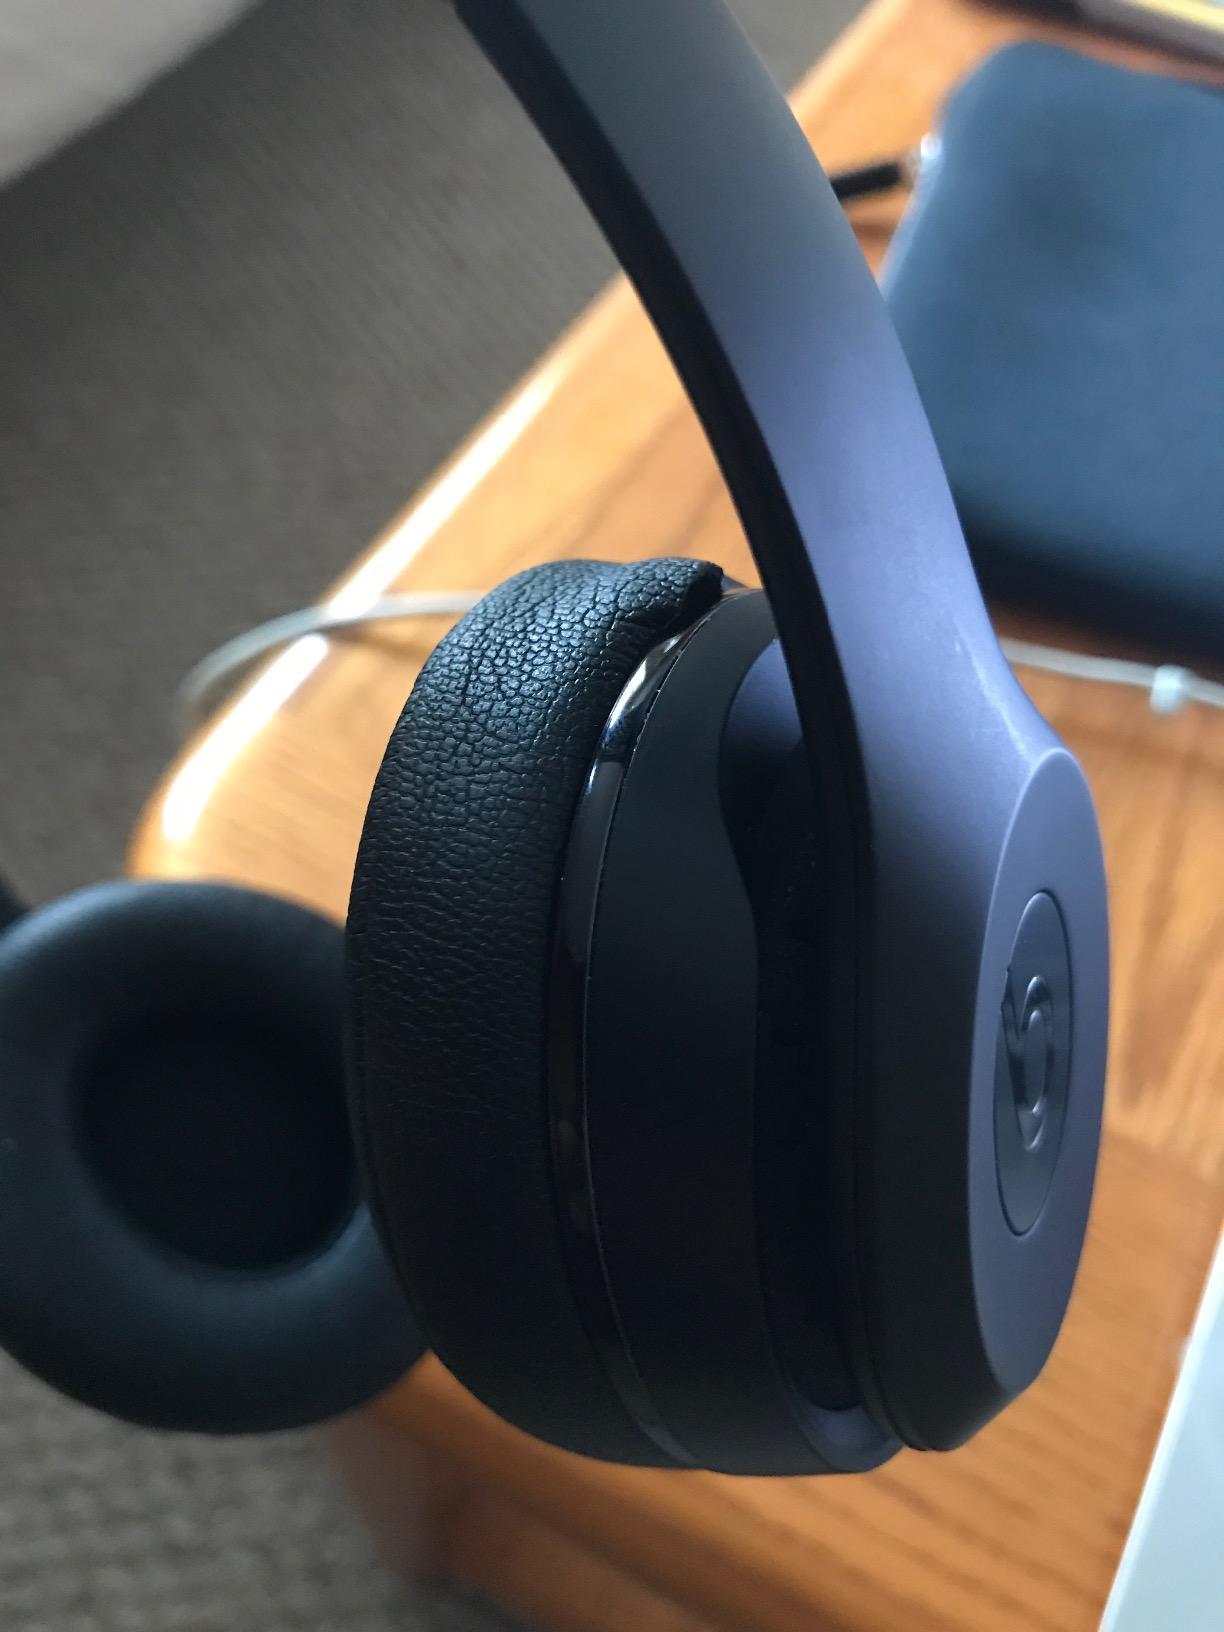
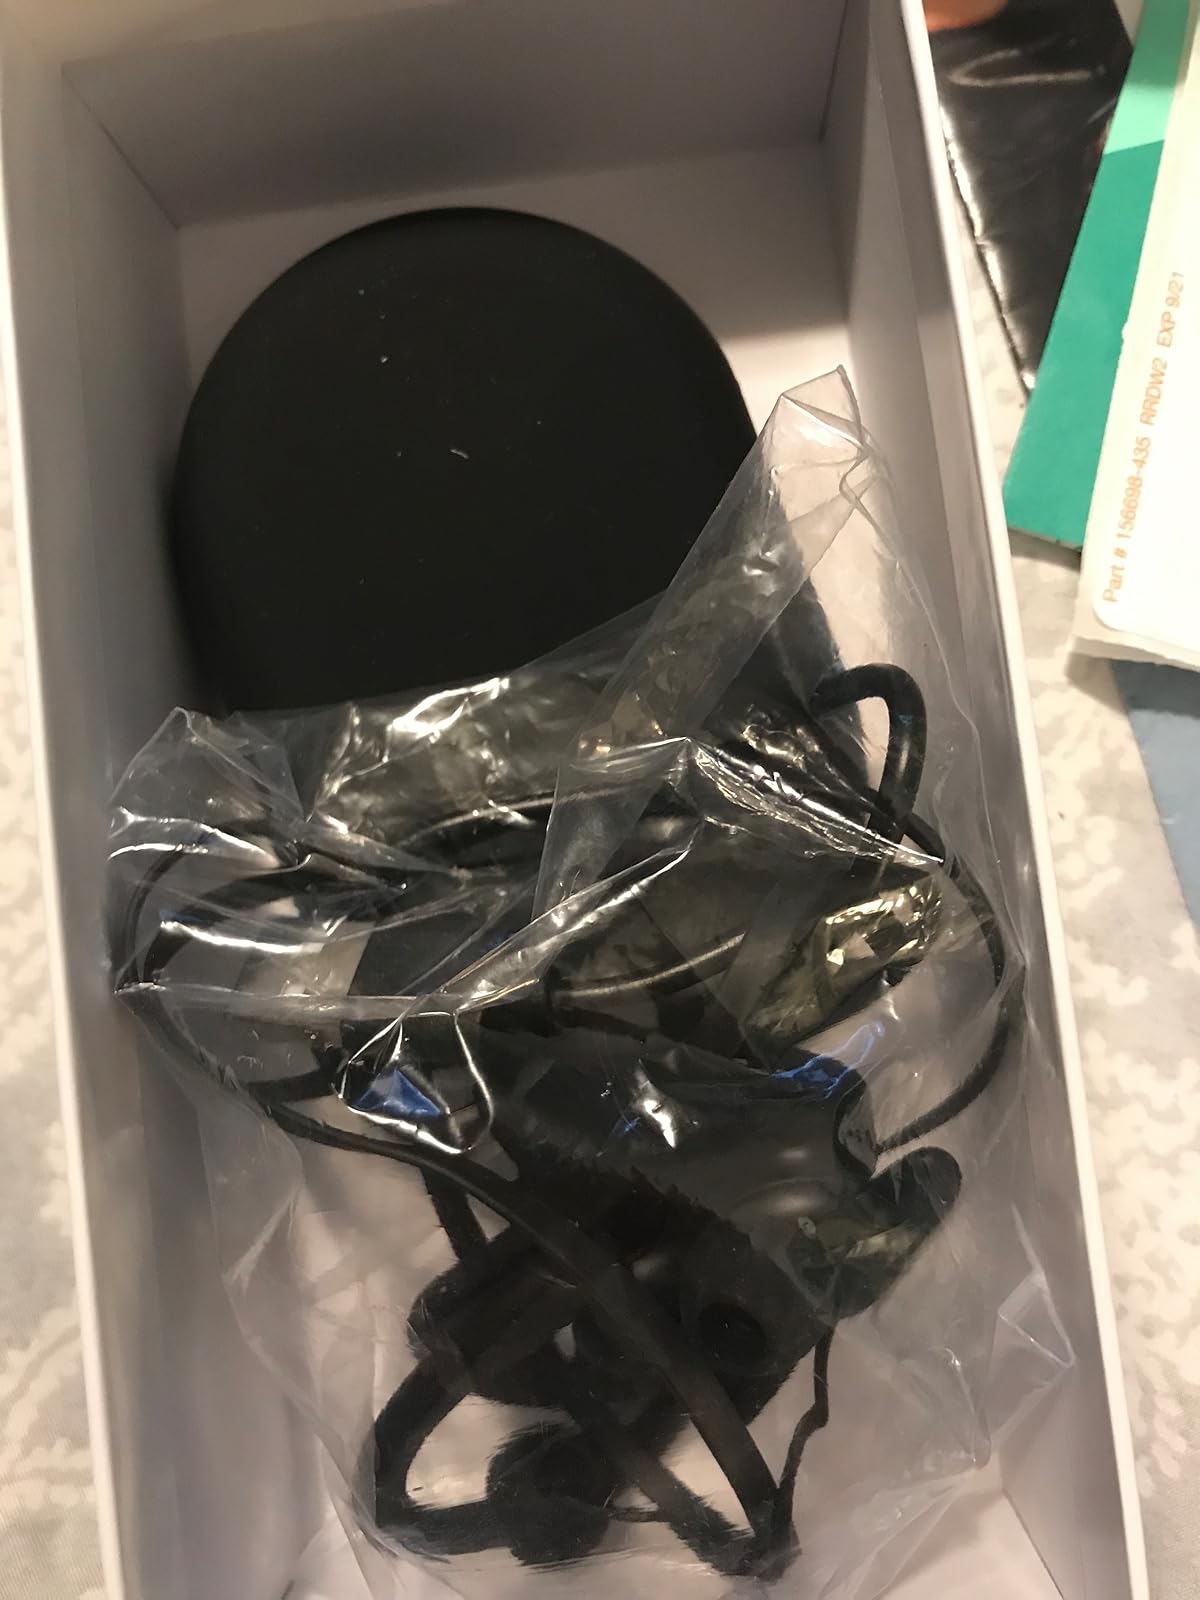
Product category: headphones
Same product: no